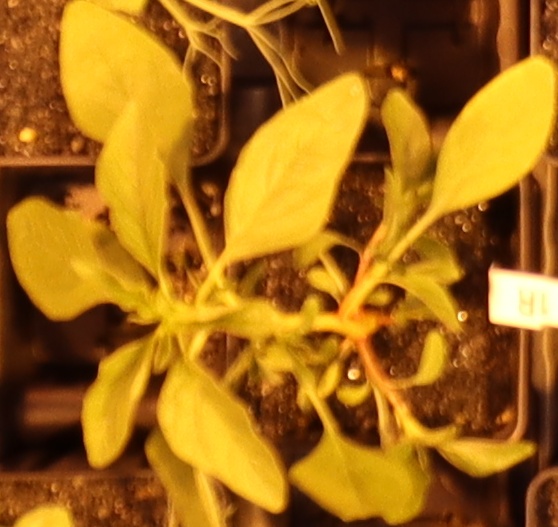
Label: Waterhemp